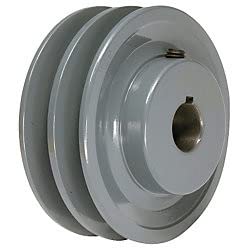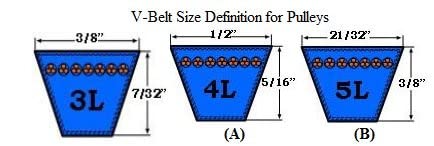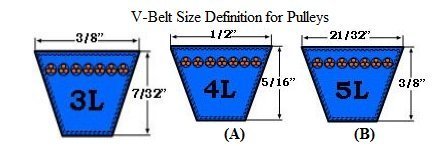
2.5" X 1" Double Groove AK Fixed Bore Pulley # 2AK25X1
Category: Industrial & Scientific
Cast Iron Pulley or Sheave. Picture is a general representation of a pulley. It may vary-but will have the same function. Some may have a different number of spokes or some may be solid. These are manufacture pictures, we did not take 2000 individual pictures.
Features: Made in China | Double Groove Fixed Bore"A" Pulley | Cast Iron | Use with A, 3L & 4L (A & AX) V-Belts